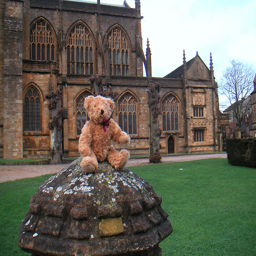
A teddy bear is situated on top of some outdoor landscaping.
Teddy bear sitting on a statue in front of a building.
a small stuffed bear is sitting in a field
A teddy bear perched on top of a brick formation in front of an old brick building.
a big old church, a teddy bear sitting on something outside.